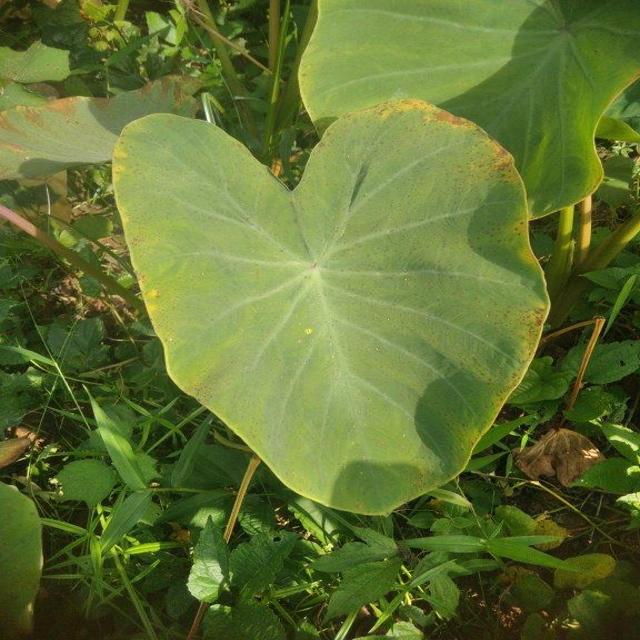
Label: Mid_Blight